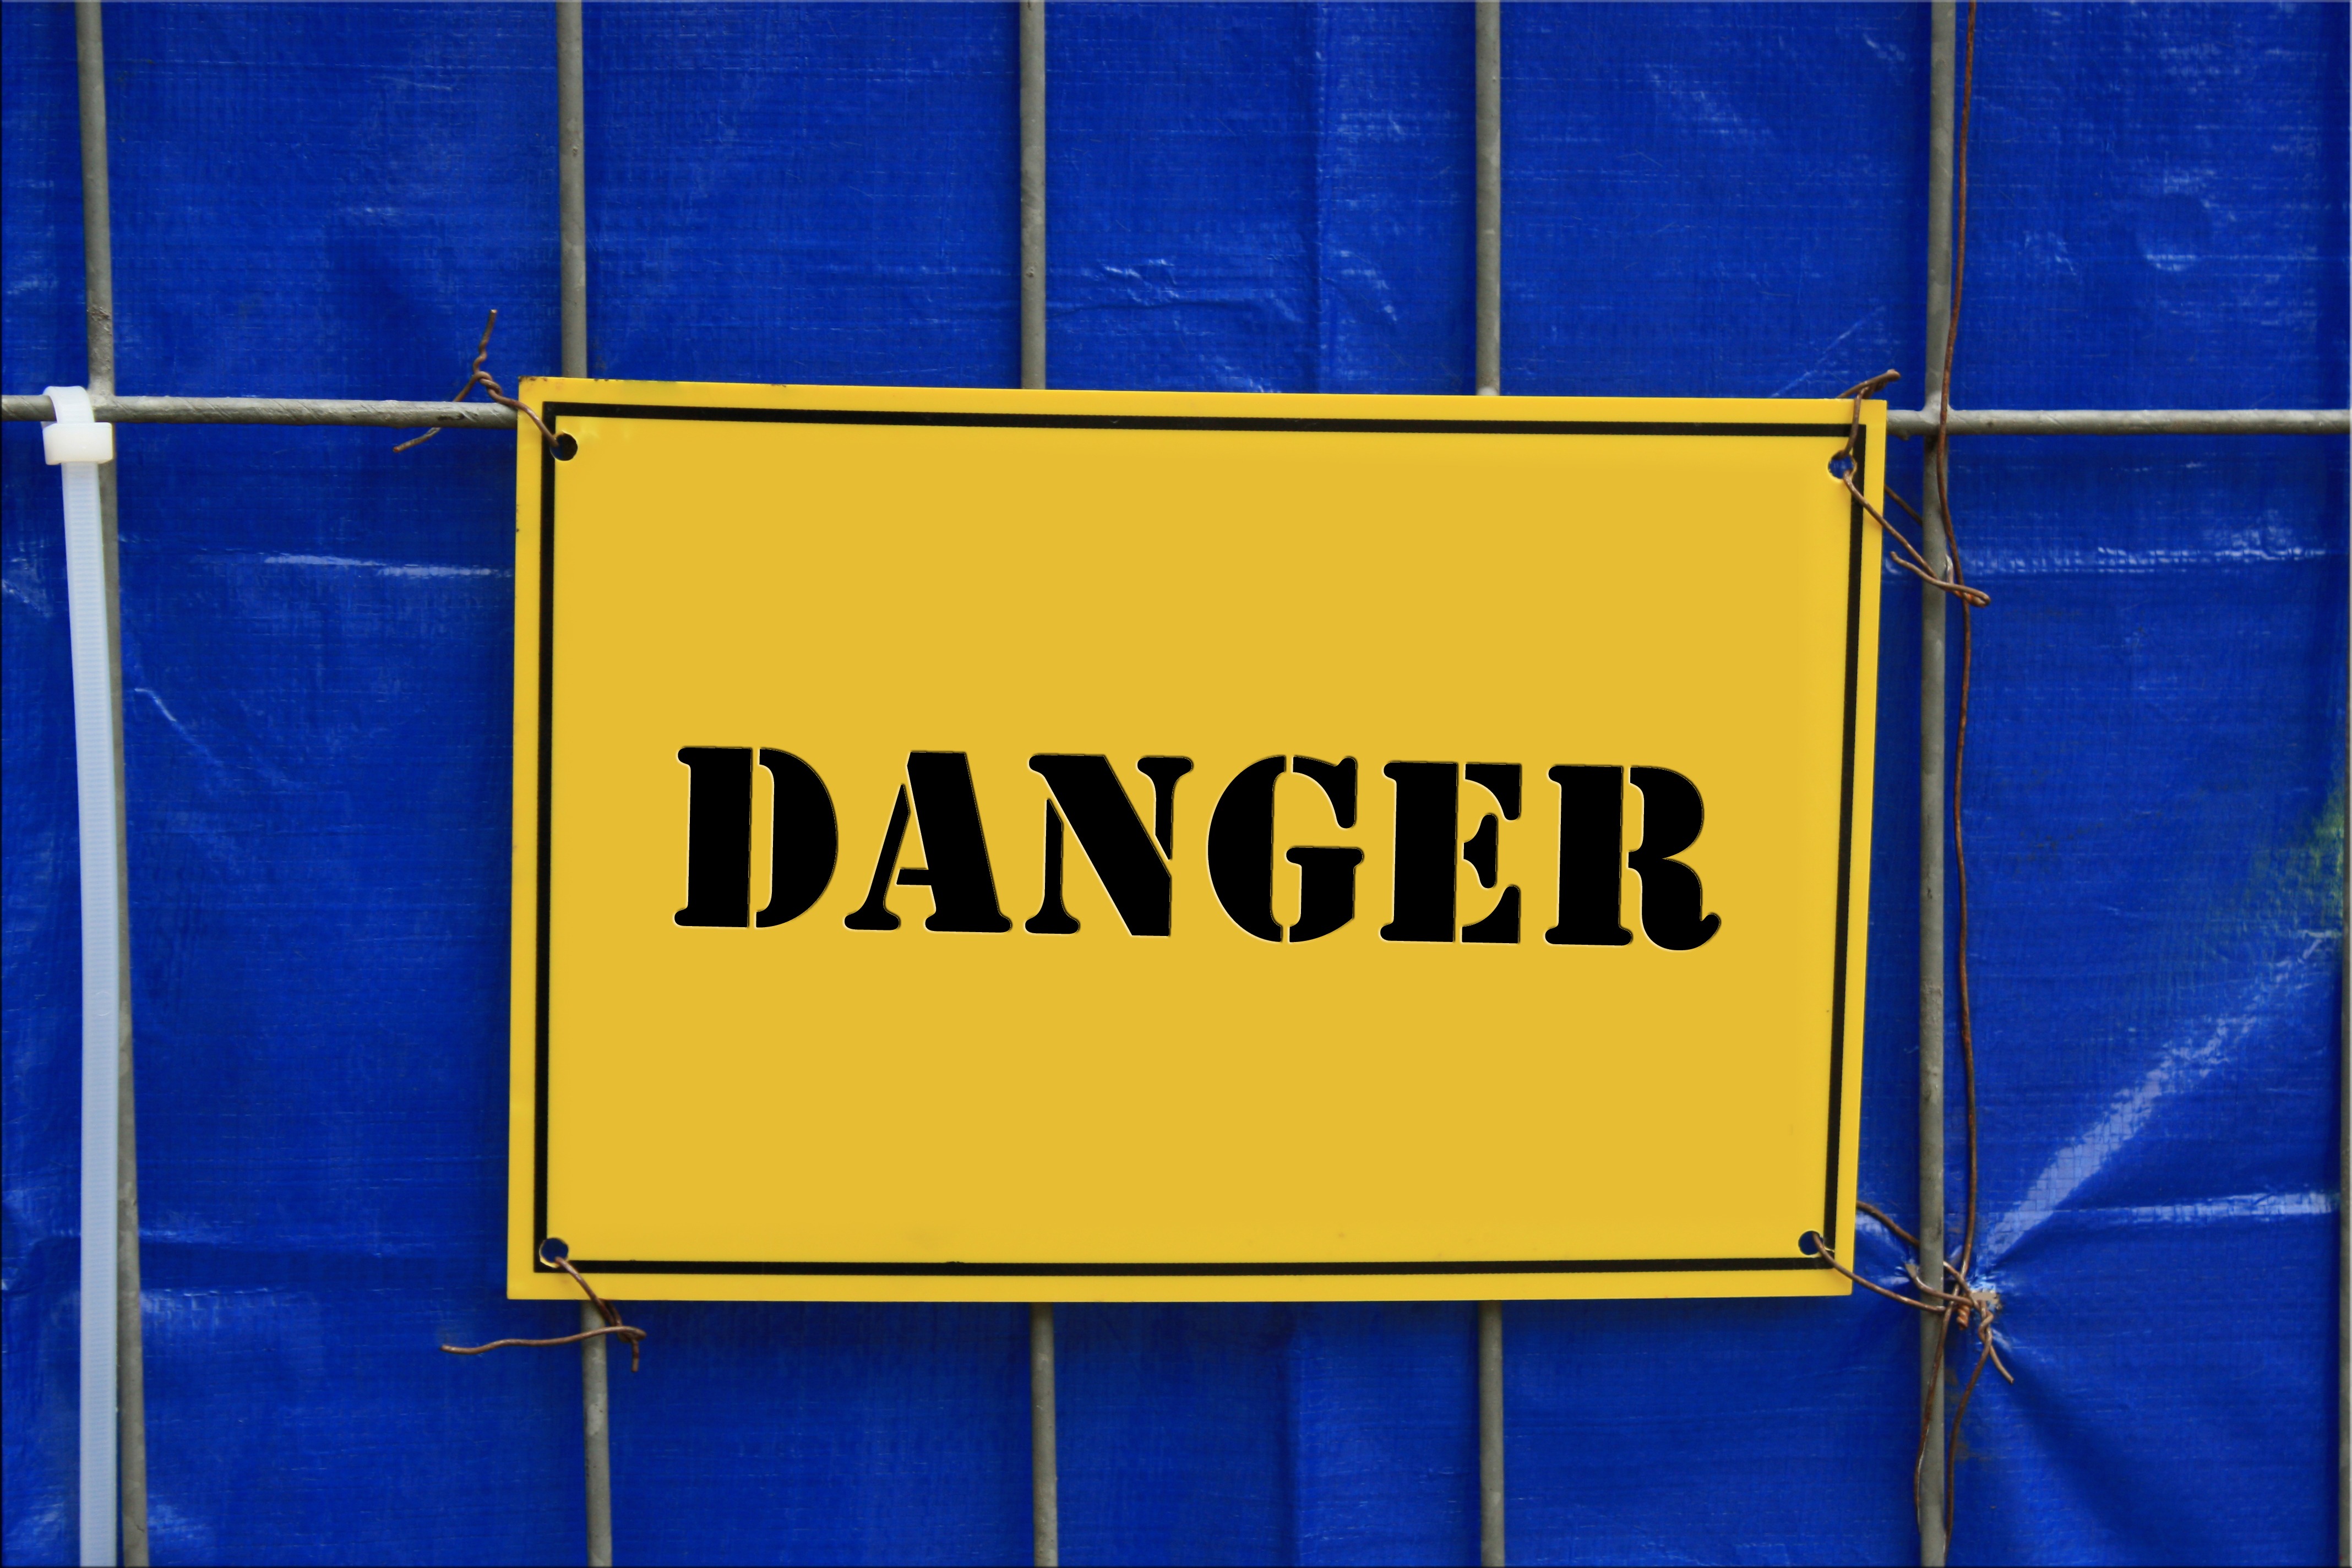
fence, board, number, advertising, sign, color, banner, blue, yellow, signage, note, shield, warning, risk, billboard